Tammar wallaby

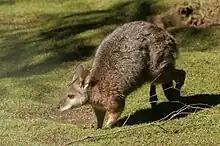
A tammar wallaby in motion

As with most macropods, the tammar wallaby moves around by hopping. This species typically leaps with 3.5 landings per second. Proximal muscles at the knee and hip joints provide the power for each leap, which shifts to the ankle muscles as the animal pushes off. As it lands, the energy of the jump is converted into strain energy made when its leg tendons are stretched. As it leaps back off the ground, the tammar wallaby can recover much of this energy for reuse through elastic recoil. When on the move, animal's respiration is tied to its hopping cycle, inhaling when leaping and exhaling when landing. As it moves faster, its heart rate increases nearly twice as much as its hopping frequency.